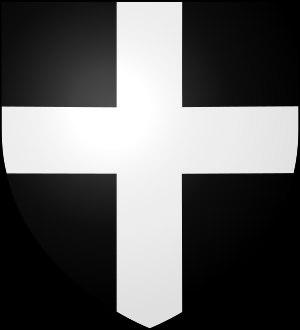
Diane de Dommartin anciennement Dompmartin, baronne de Fontenoy-le-Château, née le 20 septembre 1552 au château de Fontenoy, morte après le 14 octobre 1625, fut une femme d'une grande culture, protectrice des arts, dont on loua la beauté, la bonté et la générosité.